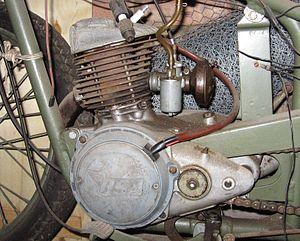
La BSA Bantam est une moto deux temps à boite de vitesses séparée qui était fabriquée par la Birmingham Small Arms Company à partir de 1948 et ce jusqu'en 1971. Les chiffres exacts de production ne sont pas véritablement connus mais sont estimés à plus de 250.000 exemplaires. Certaines estimations évoque un chiffre plus près d'un demi-million d'exemplaires.
Une architecture moteur et boîte de vitesses combinés est un type de conception pour des motos dans lequel le moteur et les composants de la boîte de vitesses partagent un même carter. Cela inclut parfois des moteurs d'automobiles et a souvent été appliqué à des motos avec des configurations internes assez différentes, telles que les modèles BMW à moteur flat-twin.